Avtandil Gartskia

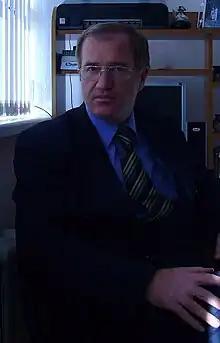

Avtandil Gartskia is the current Minister for Resorts and Tourism of Abkhazia.